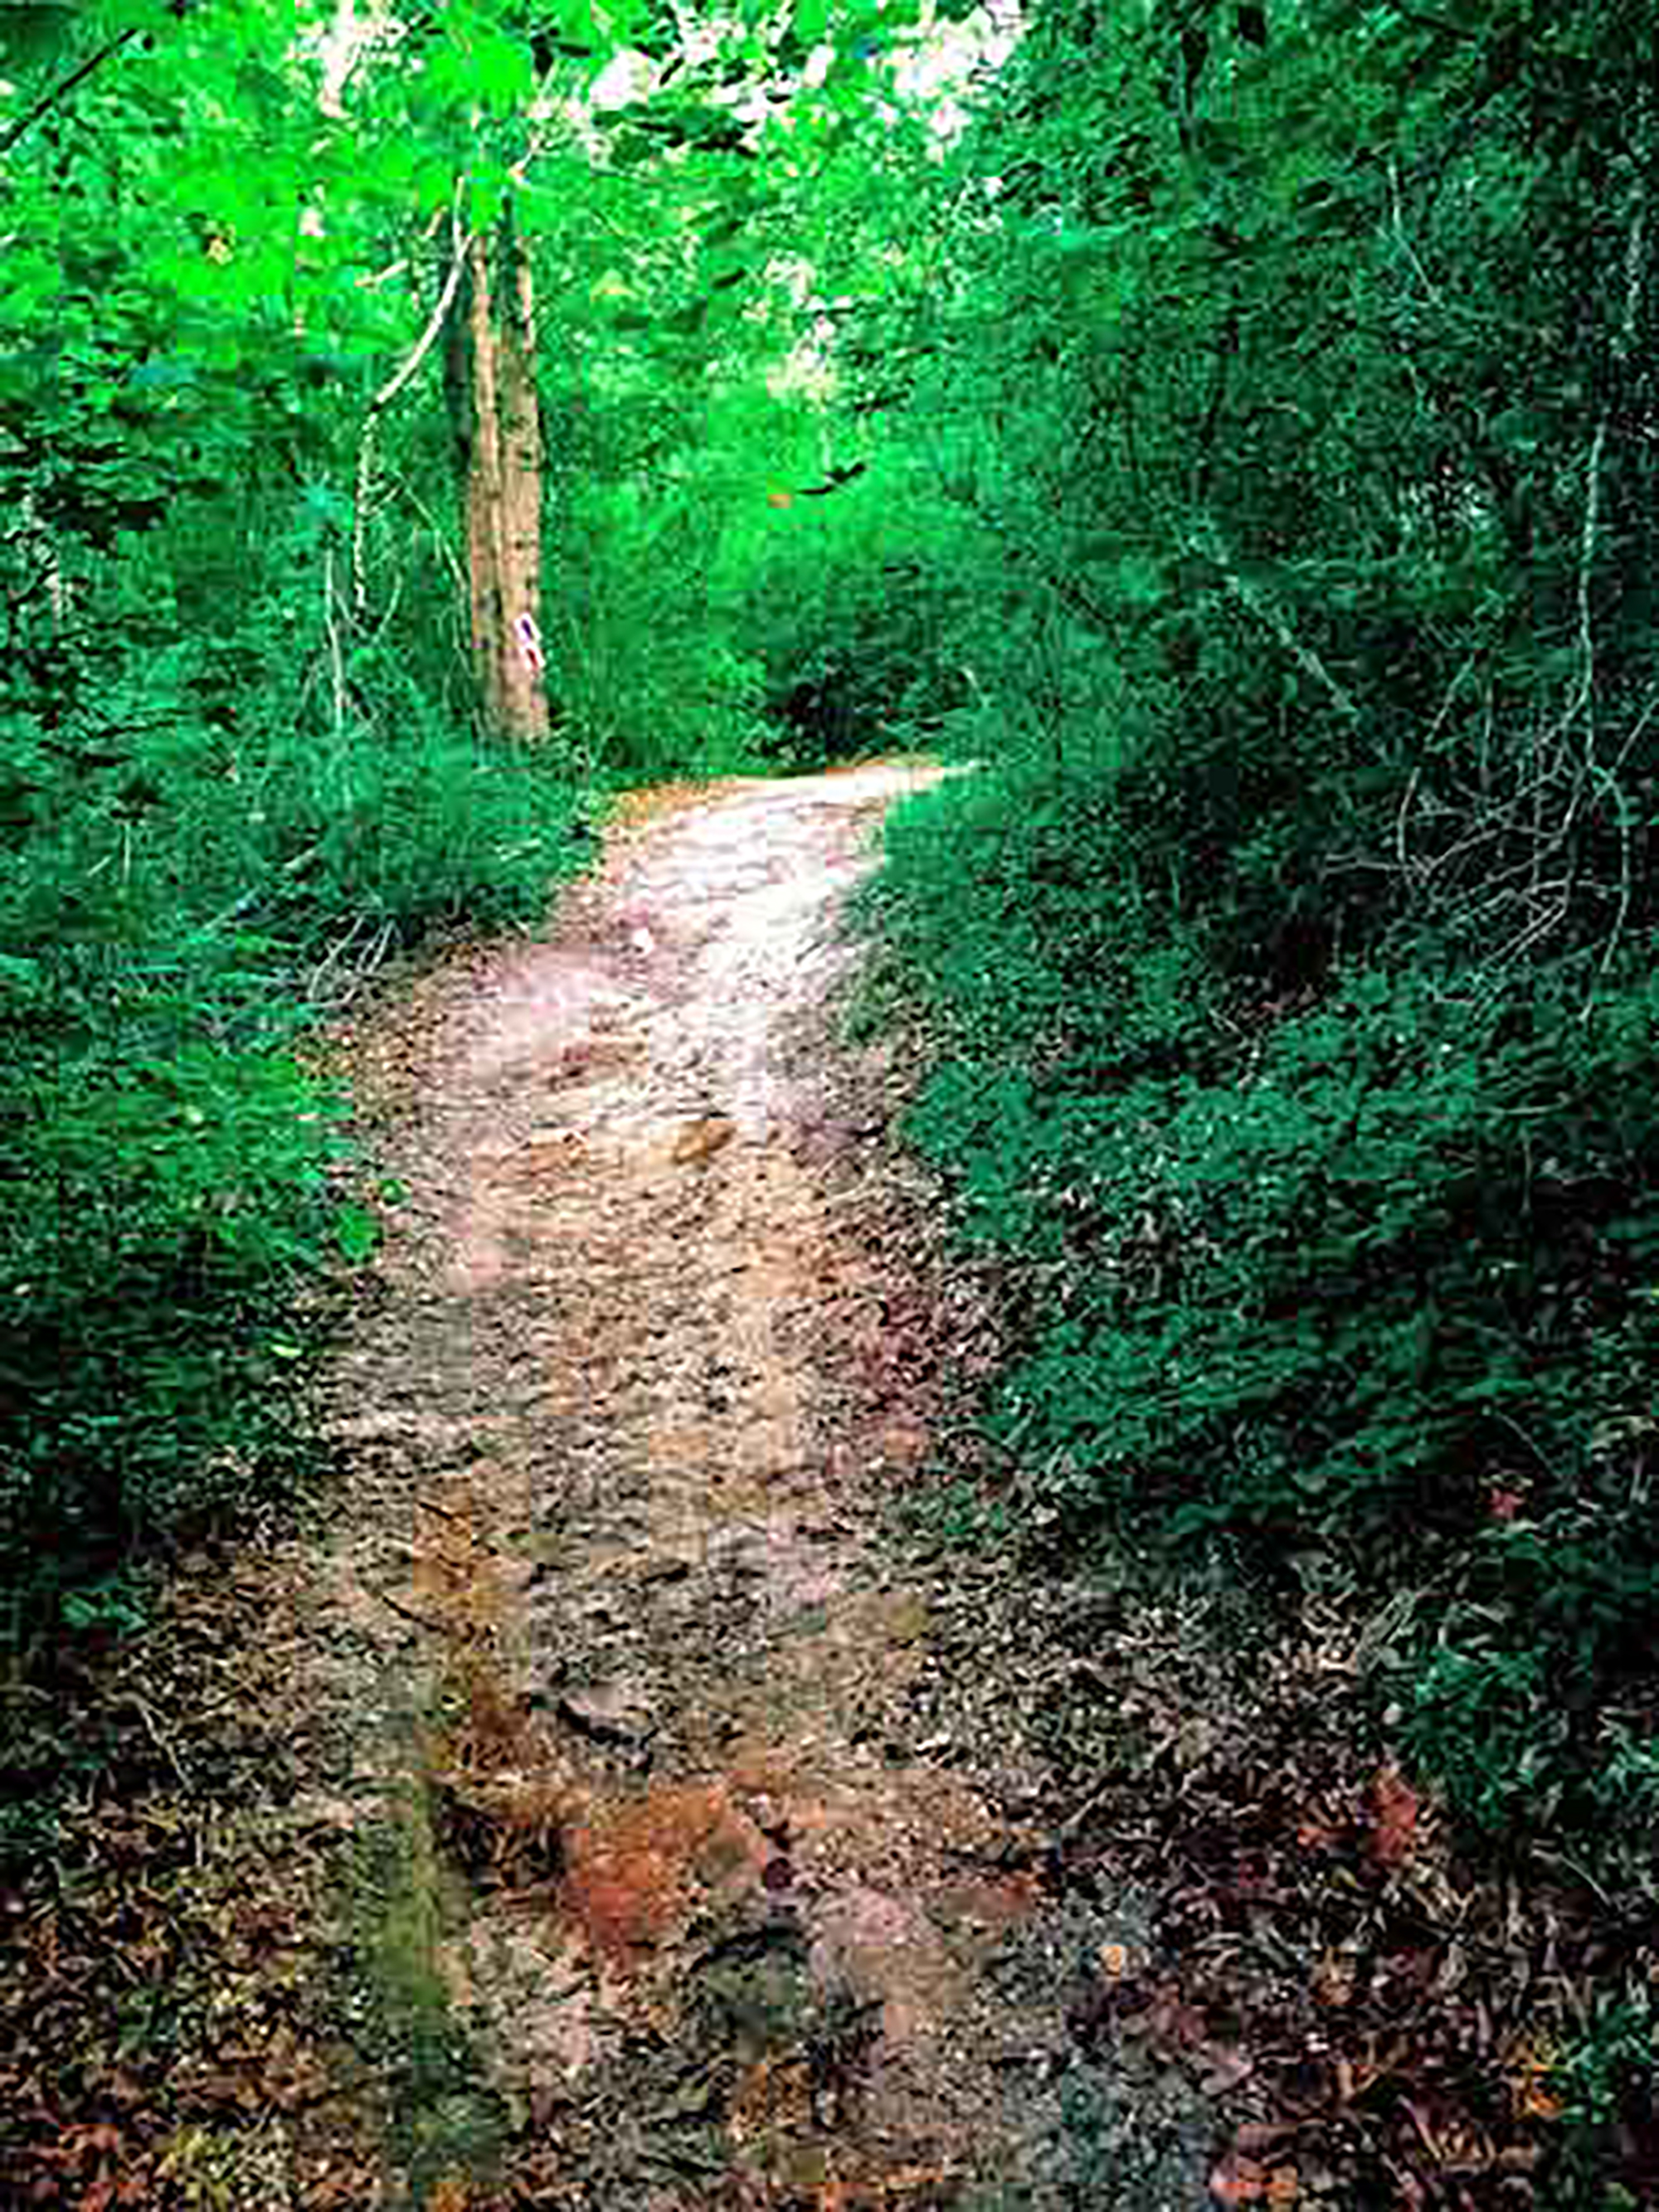
vectors, plant, green, road surface, natural landscape, tree, wood, terrestrial plant, People in nature, trunk, grass, Tints and shades, shrub, groundcover, landscape, deciduous, road, forest, twig, woodland, grove, dirt road, temperate broadleaf and mixed forest, spruce fir forest, soil, shade, jungle, path, trail, lane, tropical and subtropical coniferous forests, old growth forest, Northern hardwood forest, walkway, shadow, temperate coniferous forest, valdivian temperate rain forest, rainforest, asphalt, garden, plant stem, darkness, riparian forest, wildlife